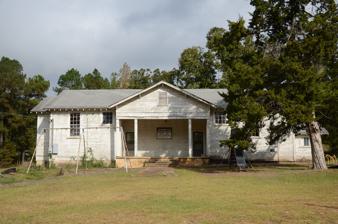
Building: Rosenwald School (Delight, Arkansas)
Country: United States of America
Year built: 1938
United States historic place Rosenwald School U.S. National Register of Historic Places Location in Arkansas Show map of Arkansas Location in United States Show map of the United States Nearest city Delight, Arkansas Coordinates 34°2′13″N 93°27′17″W / 34.03694°N 93.45472°W / 34.03694; -93.45472 Area less than one acre Built 1938 ( 1938 ) Built by Works Progress Administration Architectural style Colonial Revival NRHP reference No. 90001381 Added to NRHP September 17, 1990 Rosenwald School is a Rosenwald school on Arkansas Highway 26 in Delight , Arkansas . The school, a single-story wood-frame structure with a gable roof , was built in 1938 by the Works Progress Administration . Philanthropist Julius Rosenwald sponsored the Rosenwald schools to provide education for African-Americans in rural communities; the Julius Rosenwald Fund helped build 389 schools in Arkansas, including the one in Delight. The school closed in the 1970s, when many of the Rosenwald schools closed due to desegregation . It is now used as a local community center. The Rosenwald School was added to the National Register of Historic Places in 1990. See also National Register of Historic Places listings in Pike County, Arkansas References